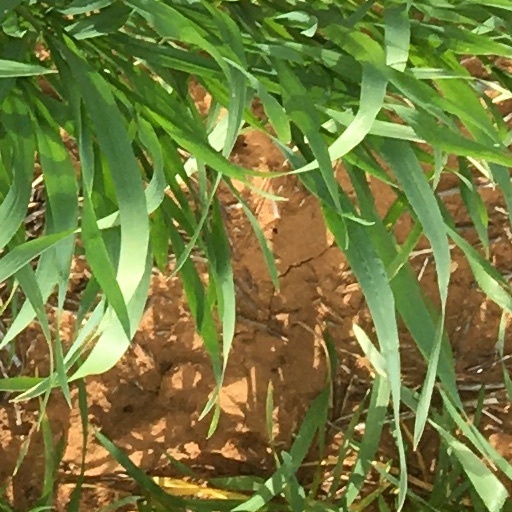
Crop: wheat